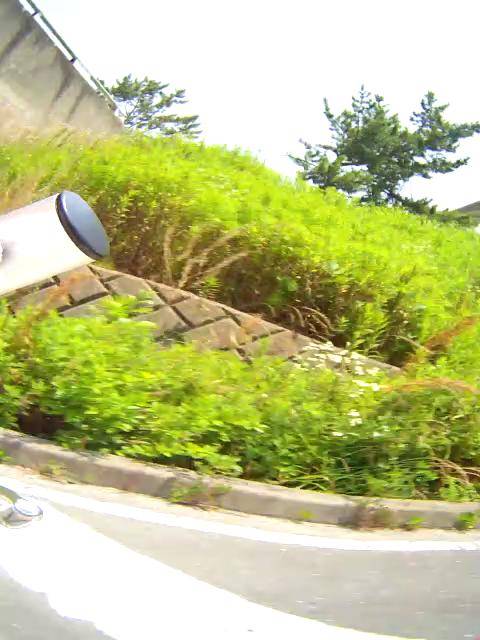
Region: Japan
Coordinates: 34.808, 135.493